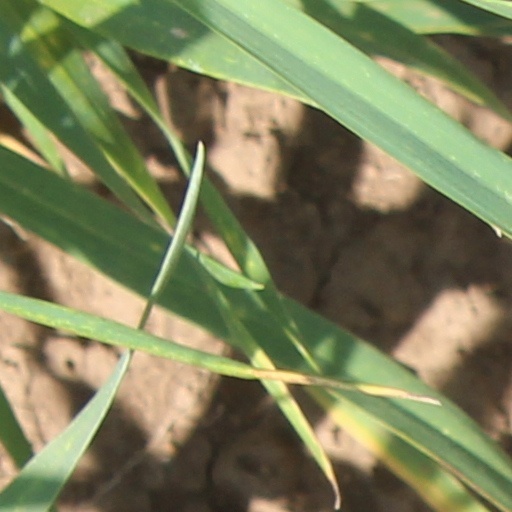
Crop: wheat